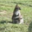
Label: kangaroo